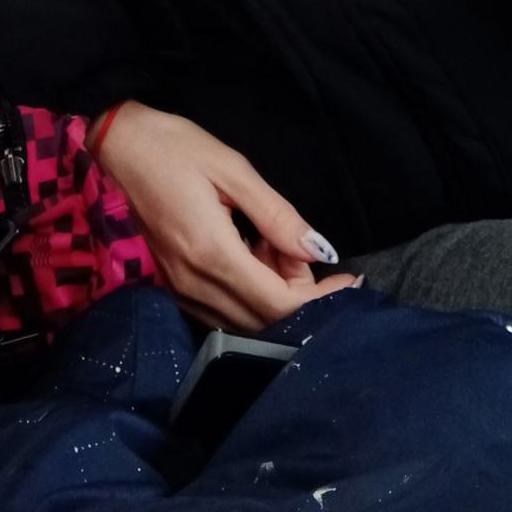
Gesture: no_gesture